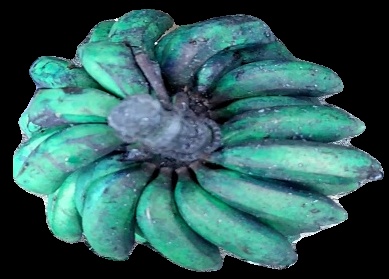
Variety: rasbale
Grade: grade3